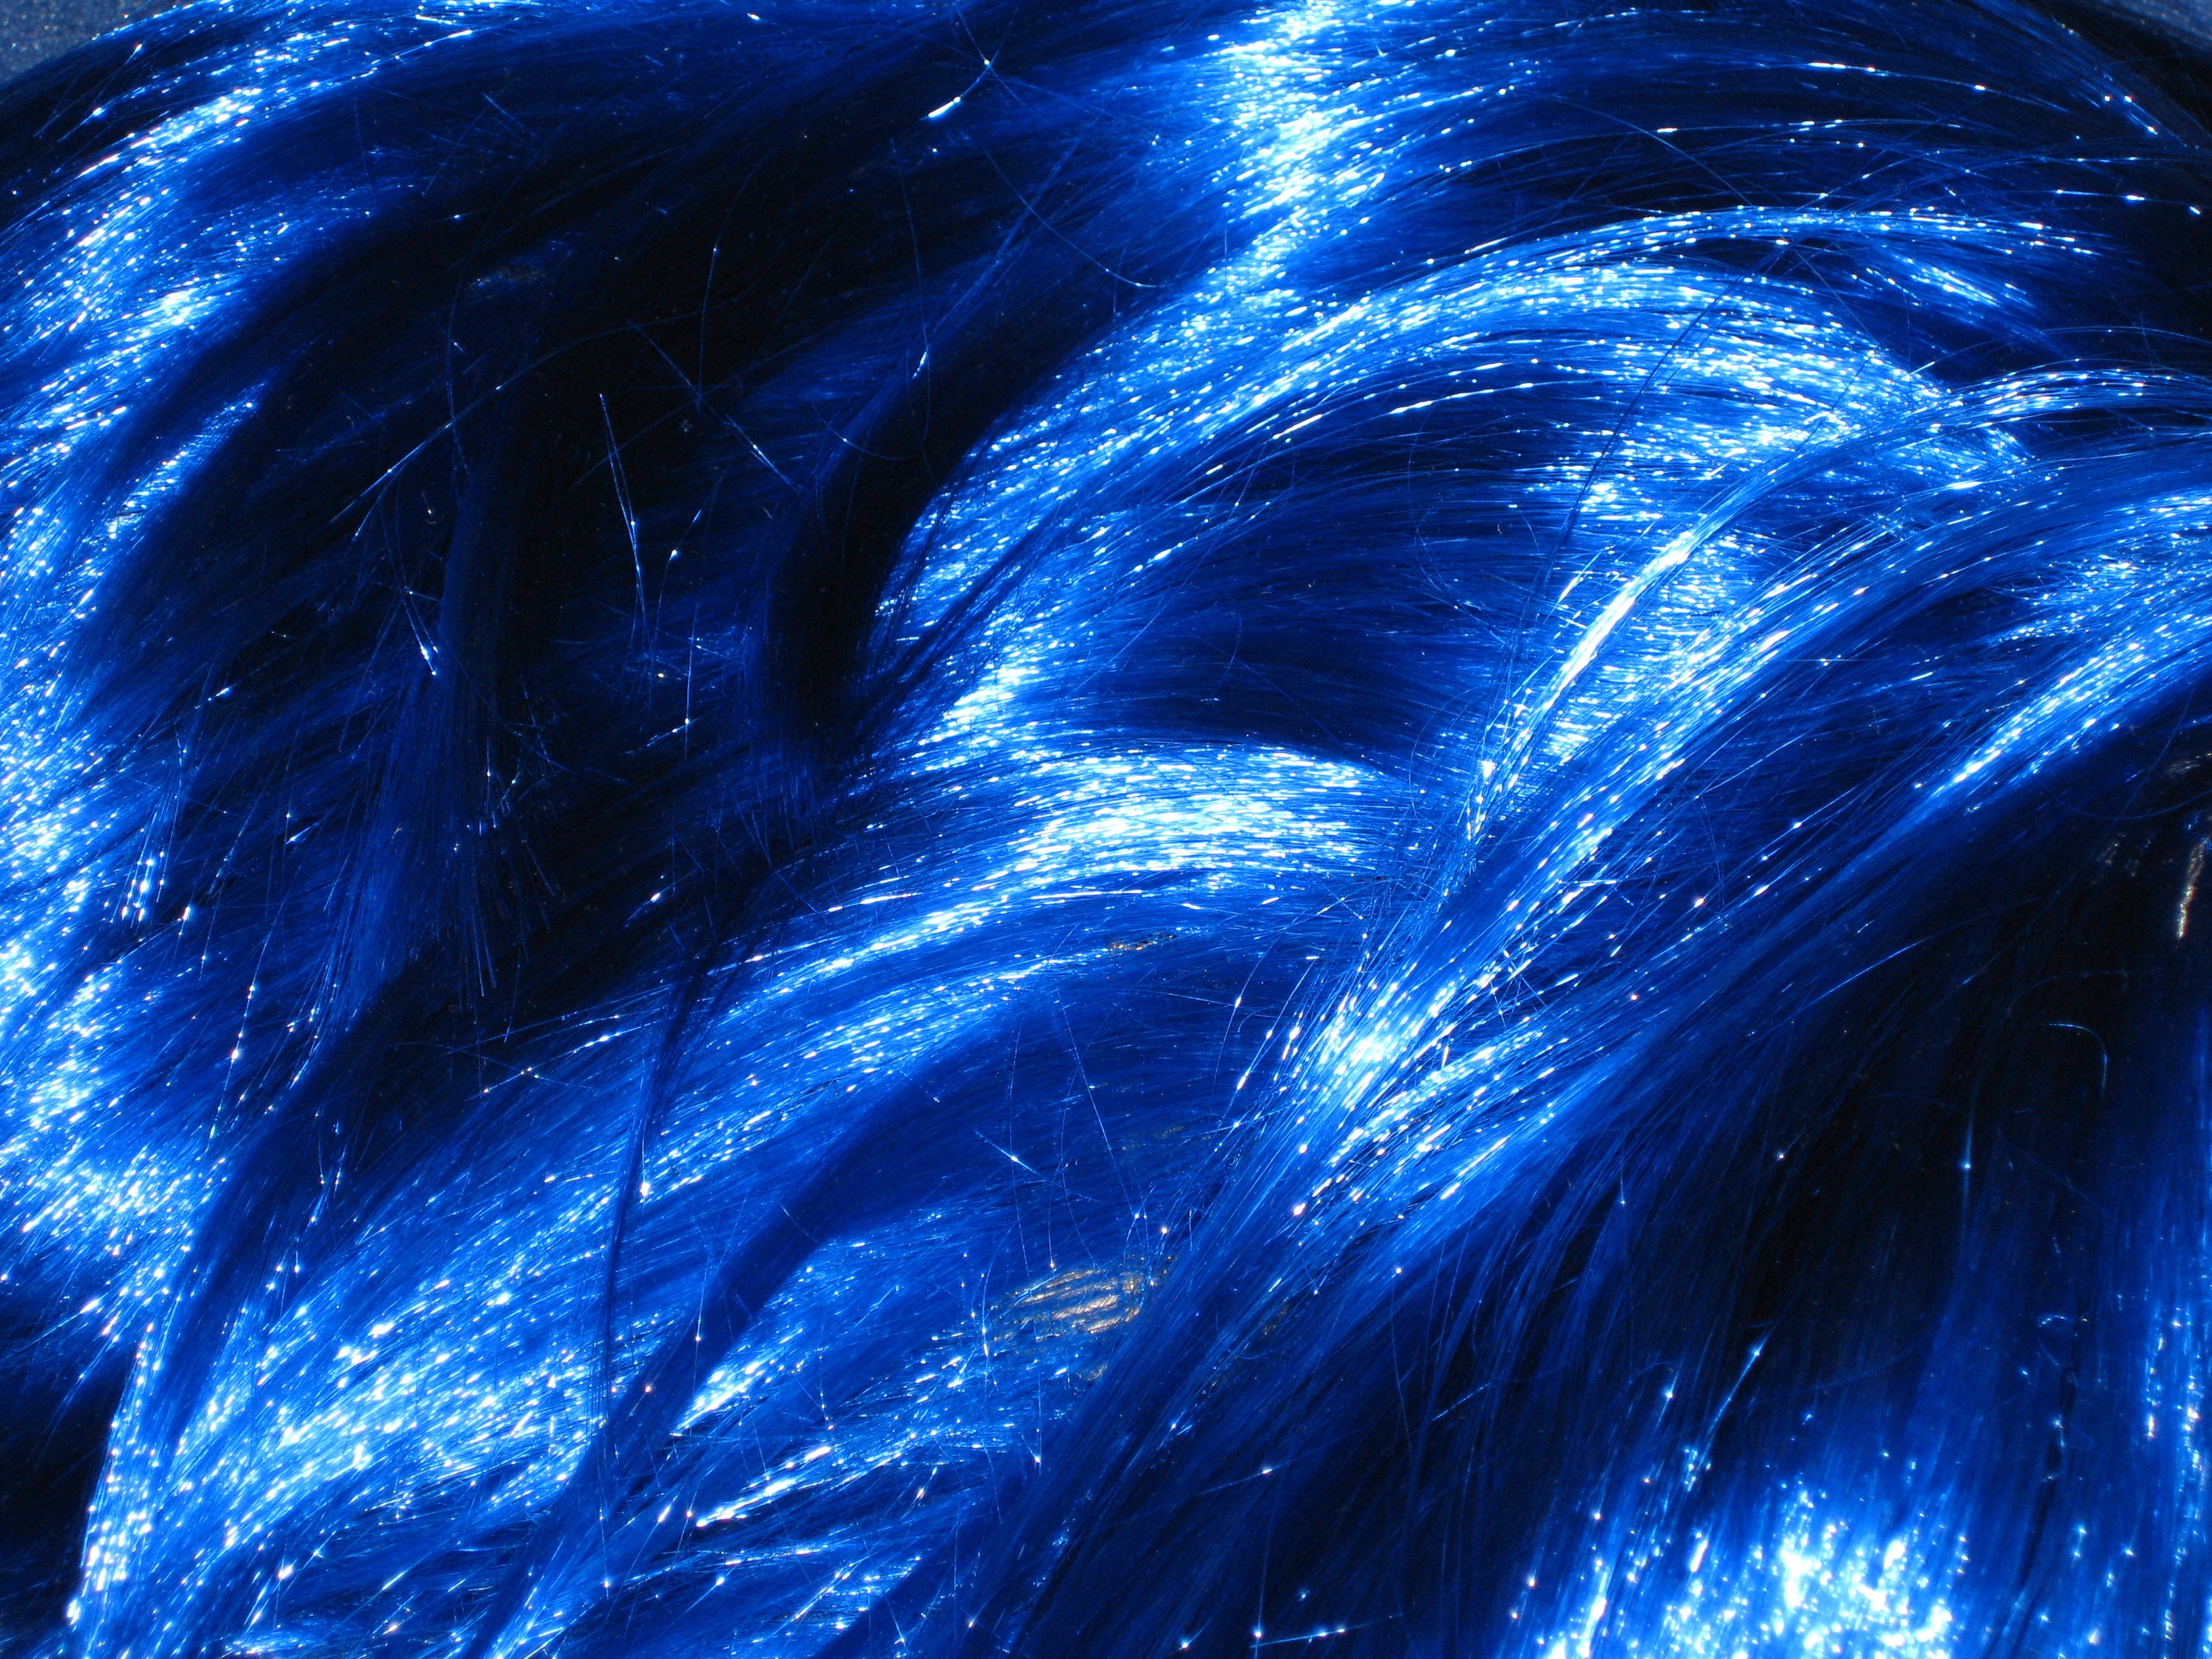
wing, hair, sunlight, wave, carnival, blue, hairstyle, outer space, universe, wig, panel, vortex, geological phenomenon, fractal art, perlon